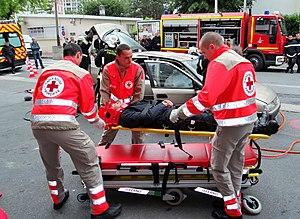
démonstration de secours à victime par les pompiers de paris et la croix rouge, Montrouge, France
La Croix-Rouge française est une association d'aide humanitaire française fondée en 1864. Elle a pour objectif de venir en aide aux personnes en difficulté en France et à l'étranger. Ses missions fondamentales sont l'urgence, le secourisme, l'action sociale, la formation, la santé et l'action internationale.